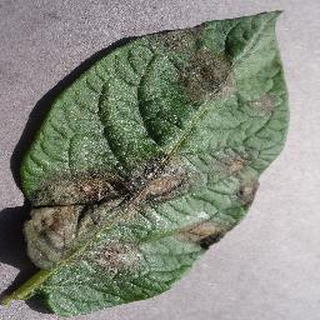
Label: potato_late_blight